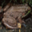
Label: frog